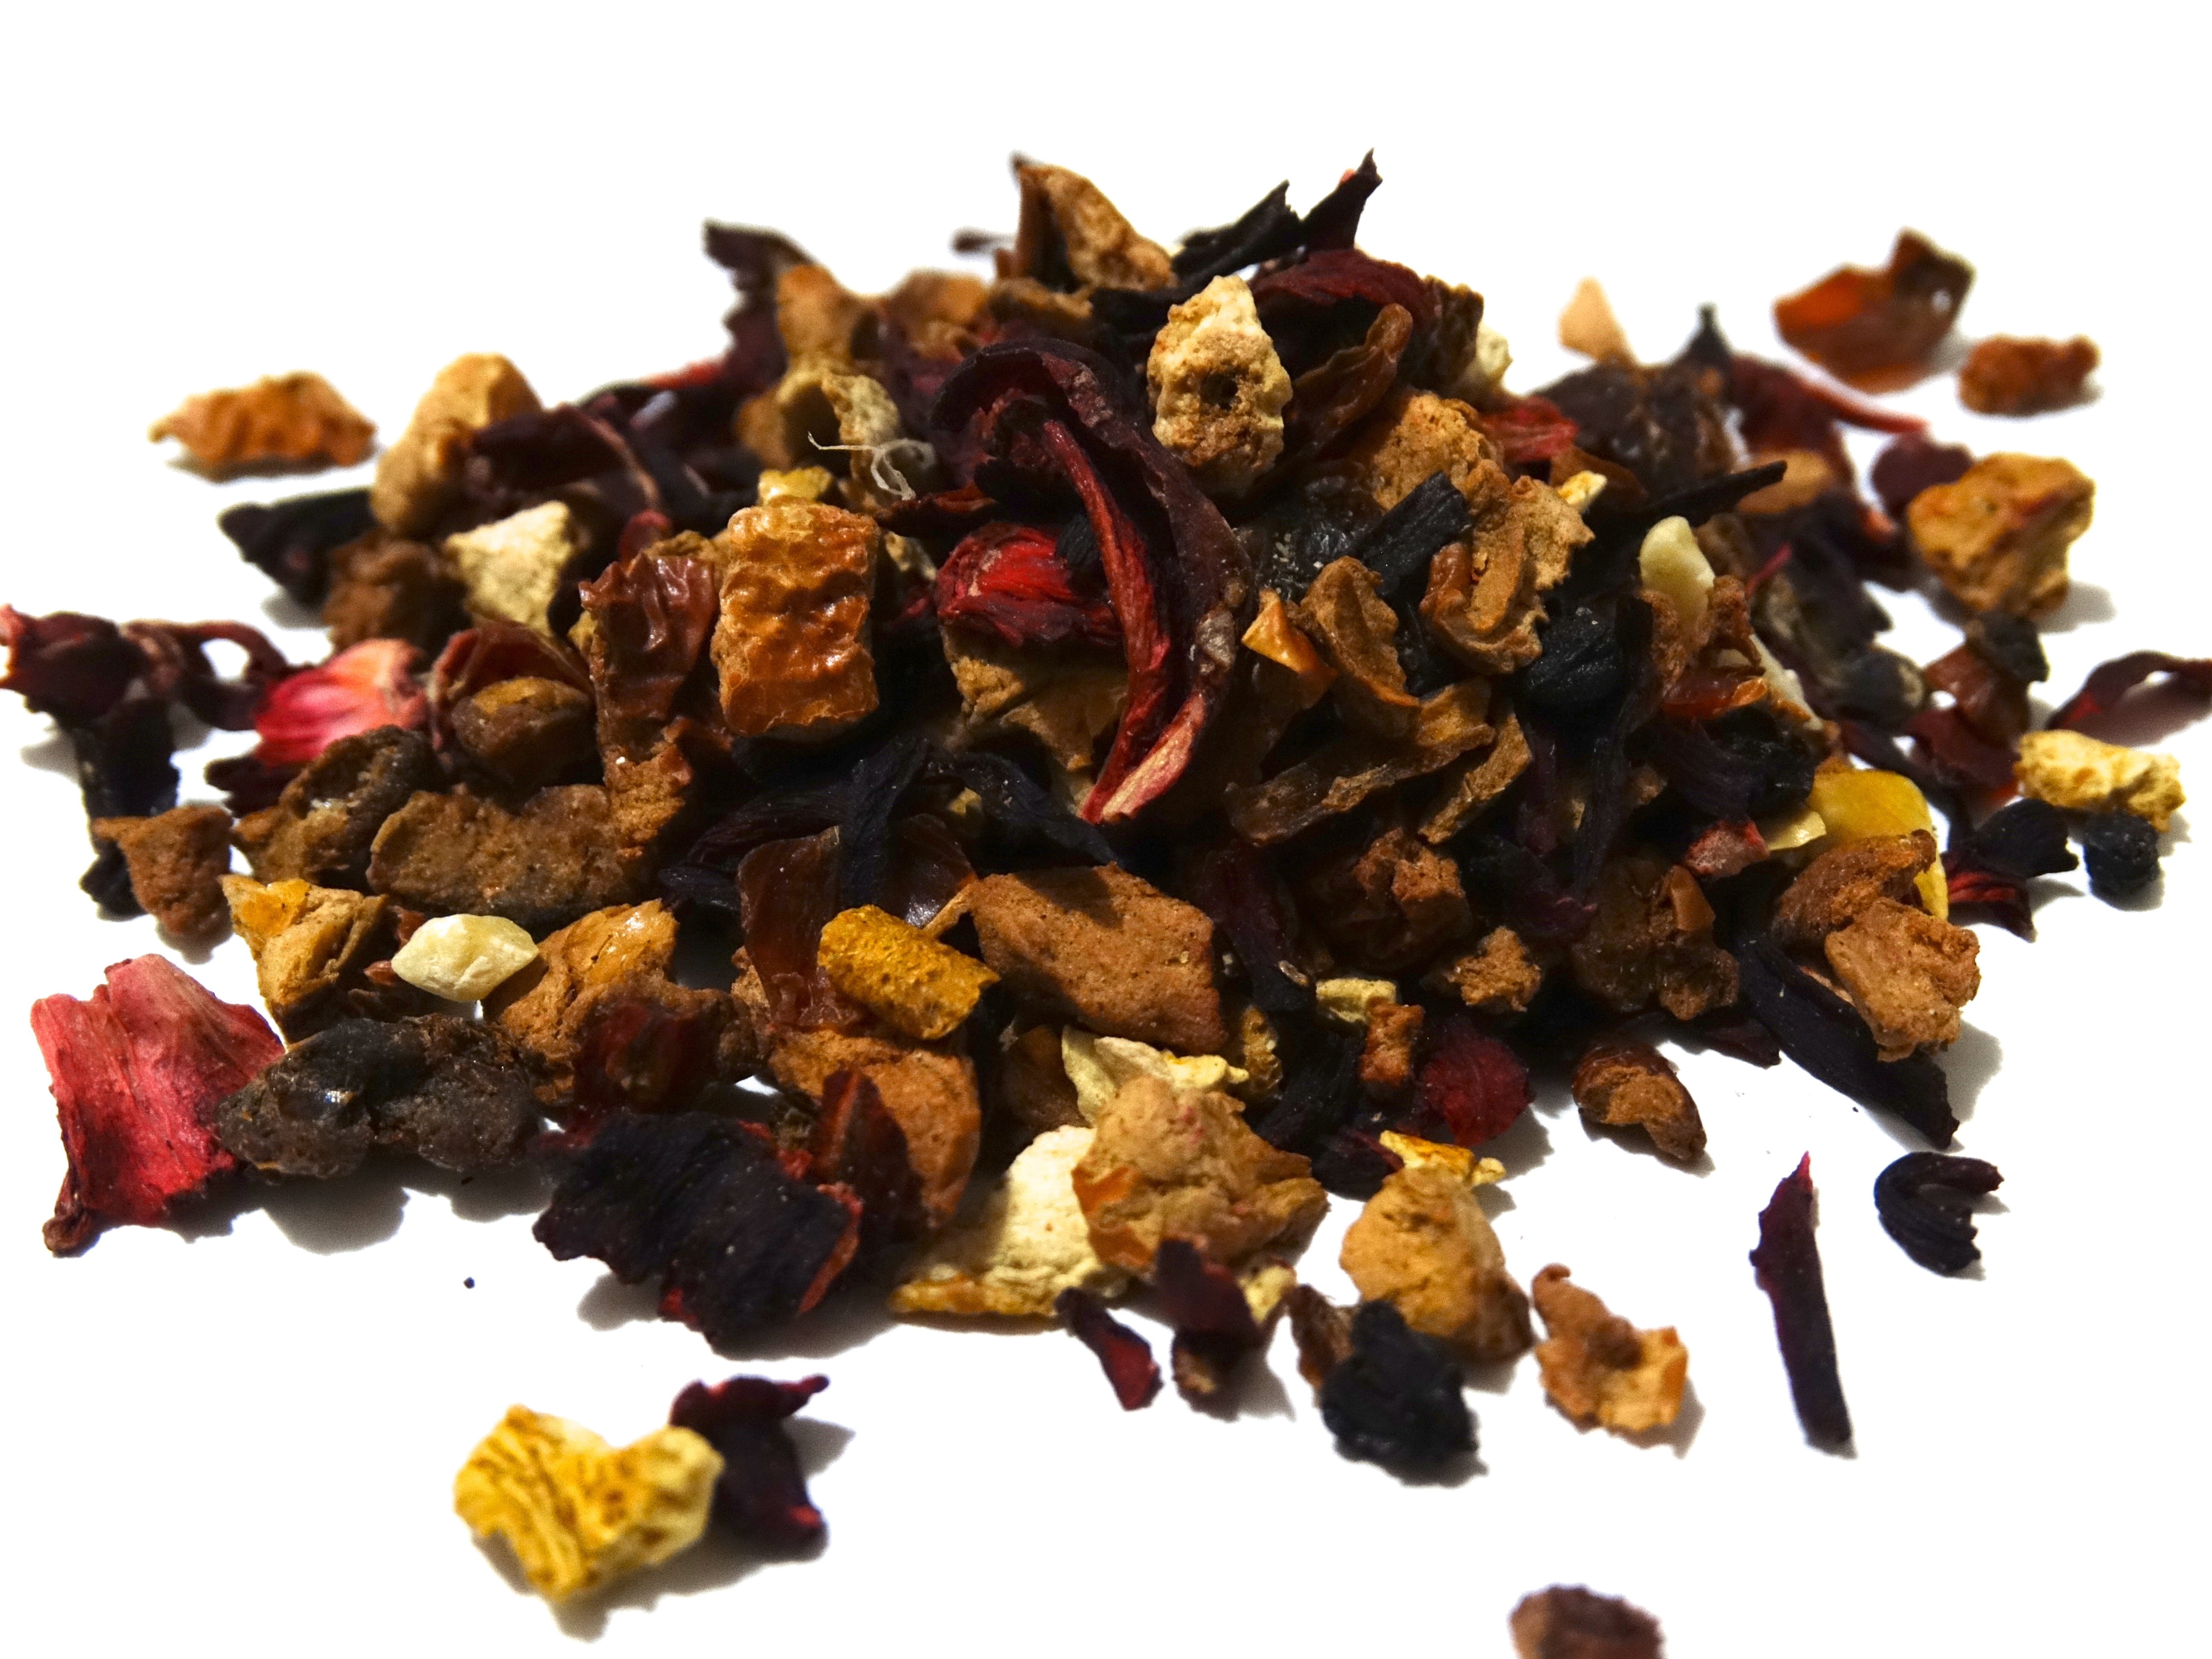
flower, food, herb, produce, drink, dried, tee, flavor, oolong, fruit tea, snack food, tieguanyin